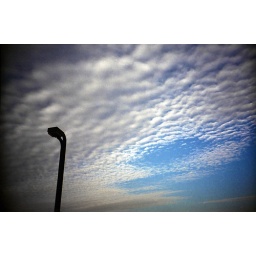
sky over golden gate.